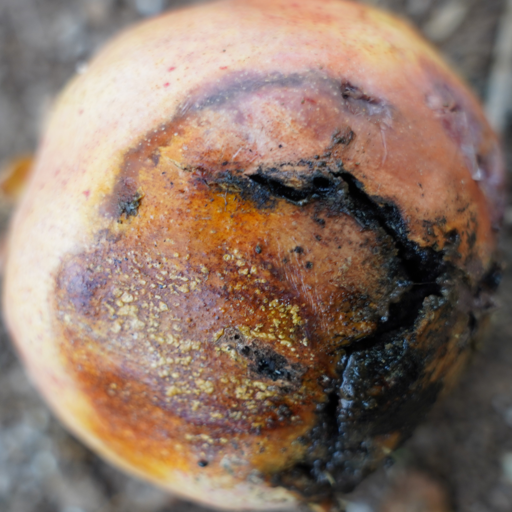
Label: Ectomyelois ceratoniae